Kodikkunnu Bhagavathy Temple

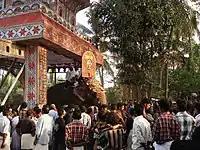
A holy procession of Chirankara Pooram, Ezhunnallathu

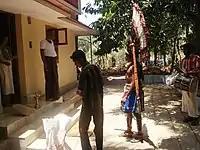
Thara visiting houses during Pooram

The temple's origins is attributed to a legendary story of Muthassiar Kavu Bagavathi, the chief deity of Muthassiar Kavu (grandmother's temple) nearby. It is said that the goddess and her three beautiful daughters (including Kodikkunnathamma) had been strolling along the river on a summer night, when the youngest daughter became fixated by kanakkan community dance festival. The legend suggests that when she refused to leave upon the conclusion of the event, the goddess ordered her to be the kanakkan's guardian deity, leading to the creation of Kanakkar Kavu .